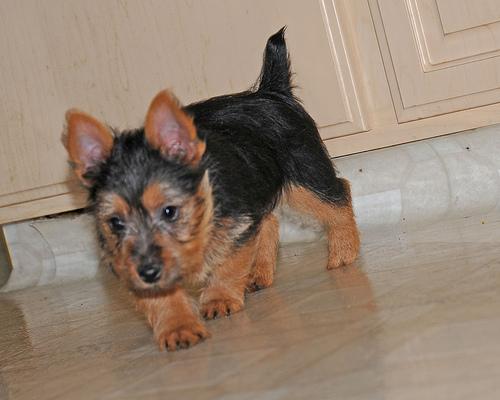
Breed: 202-n000020-Australian_terrier